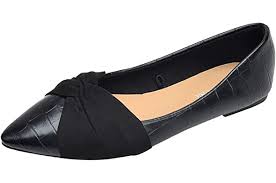
Label: Ballet Flat